Nasri (musician)

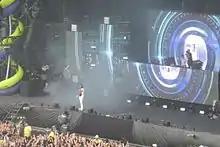
Nasri performing on stage with Zedd at Tokyo Summer Sonic in 2015

While playing music with friend Mark Pellizzer (who played guitar for Justin Nozuka) in 2012, Nasri conceived of Magic!. Mark Pellizzer then recruited Alex Tanas on drums and Ben Spivak on bass. In 2013, Magic! released their highly successful debut single, "Rude", which peaked at number six on the Canadian Hot 100, topped the charts in the United States and the United Kingdom, and peaked within the top ten of the charts in Australia, New Zealand, Denmark, the Netherlands and Sweden. The band is signed to Sony Music Entertainment and partnered with Latium Entertainment in addition to RCA Records in the USA.